Denia, Haifa

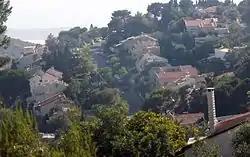
Denya B

The original kernel of Denia, in official references sometimes appearing as "Hod HaCarmel", was established in the early 1960s, to the west of Road 672 which connects Haifa with Daliyat al-Karmel (later named after Mayor Aba Hushi), and the new neighborhood was actually so remote that it had no built-area continuity with any other existing community. The failed initial prospect of attracting military officers as residents was replaced by the explicit attempt of creating a millionaire-suburbia at the forest's doorstep, giving rise to the city's wealthy families beginning to buy the exceptionally large lots on which ambitiously designed properties were built, frontaged by spectacular gardening. In 1971, a decade after the plan for the first neighborhood was made, the authorities gave a green light to a part-two to be built westward down the same mountain ridge extension. This younger neighborhood, consisting overwhelmingly of duplexes and houses with backyard swimming pools, is the most secluded of neighborhoods, with the older Denia (now known as "Aleph", or A) as a sole access to and from the main road. The extreme-western houses coincide the town of Tirat Carmel; however, the residents have objected the suggested construction of a road that would connect them with that low-rated town. Surrounded by lush wadi gorges from three directions, Denia Beth (or B) has a country club and a considerable share of its population are employees of the IT research and development hubs of southern Haifa.